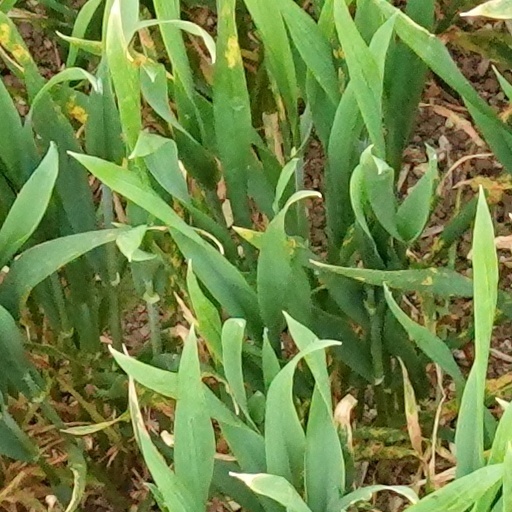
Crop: wheat